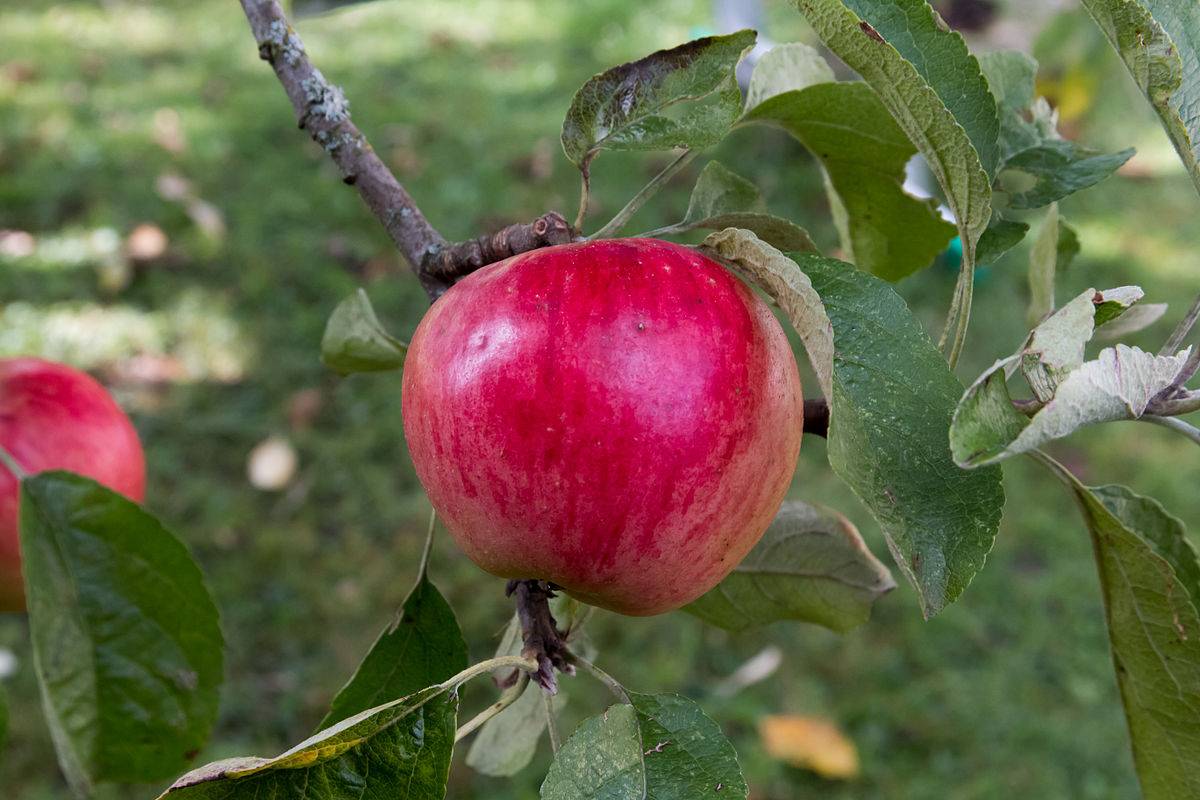
Label: Apple